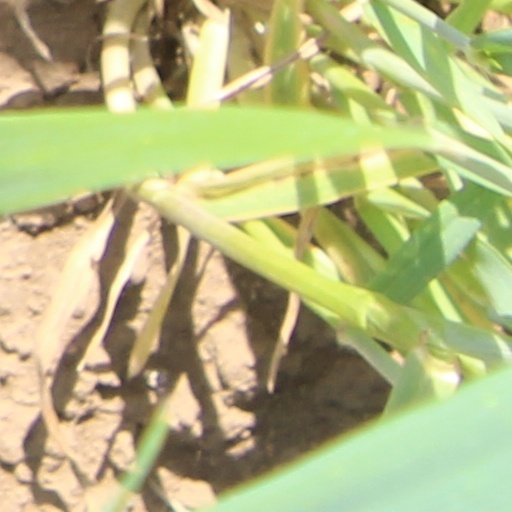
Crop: wheat